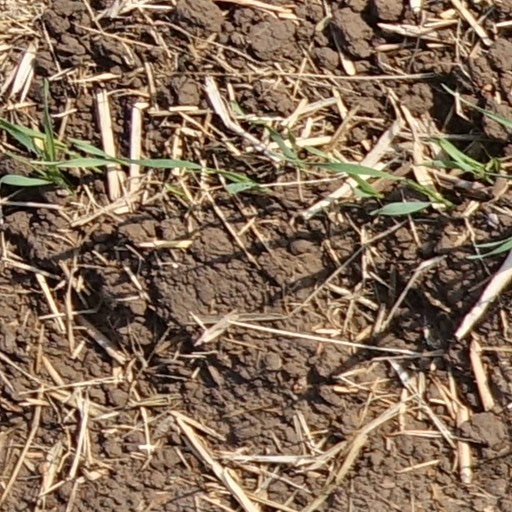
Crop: wheat